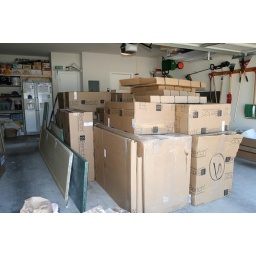
My car gets displaced by all the cabinet boxes.